Galician Institute for Celtic Studies

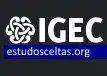
Logo of the IGEC, as it features on its official Facebook page (2011)

The Instituto Galego de Estudos Célticos (IGEC) (English: Galician Institute for Celtic Studies) is a Galician non-profit learned society established in 2009. The Institute's main goal is to promote multidisciplinary research in the field of Celtic studies in Galicia, northern Portugal and throughout Atlantic Europe, with a special emphasis on the so-called Celtic Countries and peoples of Celtic origin. The IGEC also promotes general knowledge of history, culture and society of Galicia, as well as academic and scientific exchange. Moreover, the Institute aims at recovering and preserving - on an educated basis - elements of Celtic culture present and visible in contemporary Galician society.